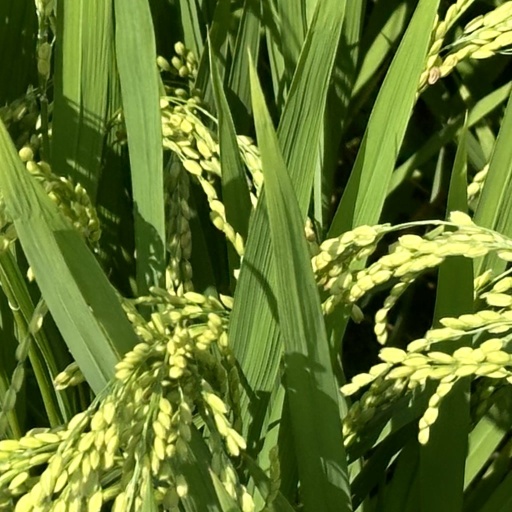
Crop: rice